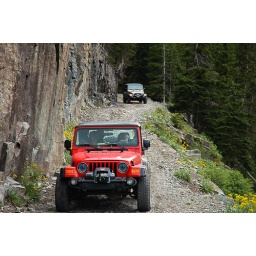
Jeep Wranglers traverse the shelf road descending from Maggi Gulch in the San Juan Mountains north of Silverton, Colorado.